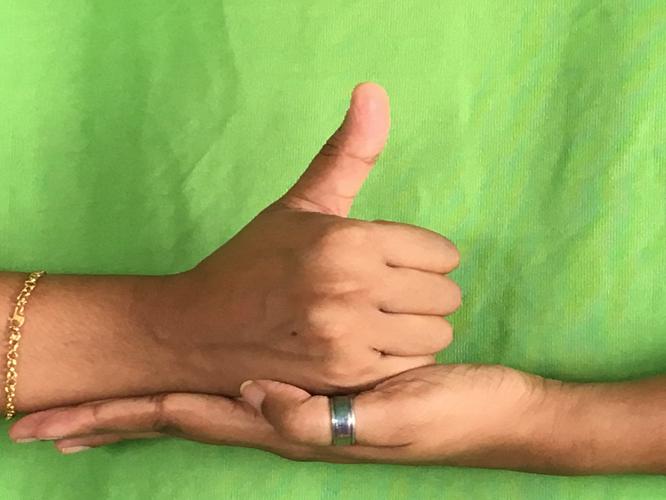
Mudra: Shivalinga
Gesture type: double_hand